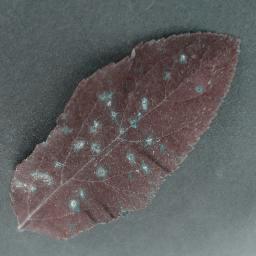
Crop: apple
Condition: cedar_rust